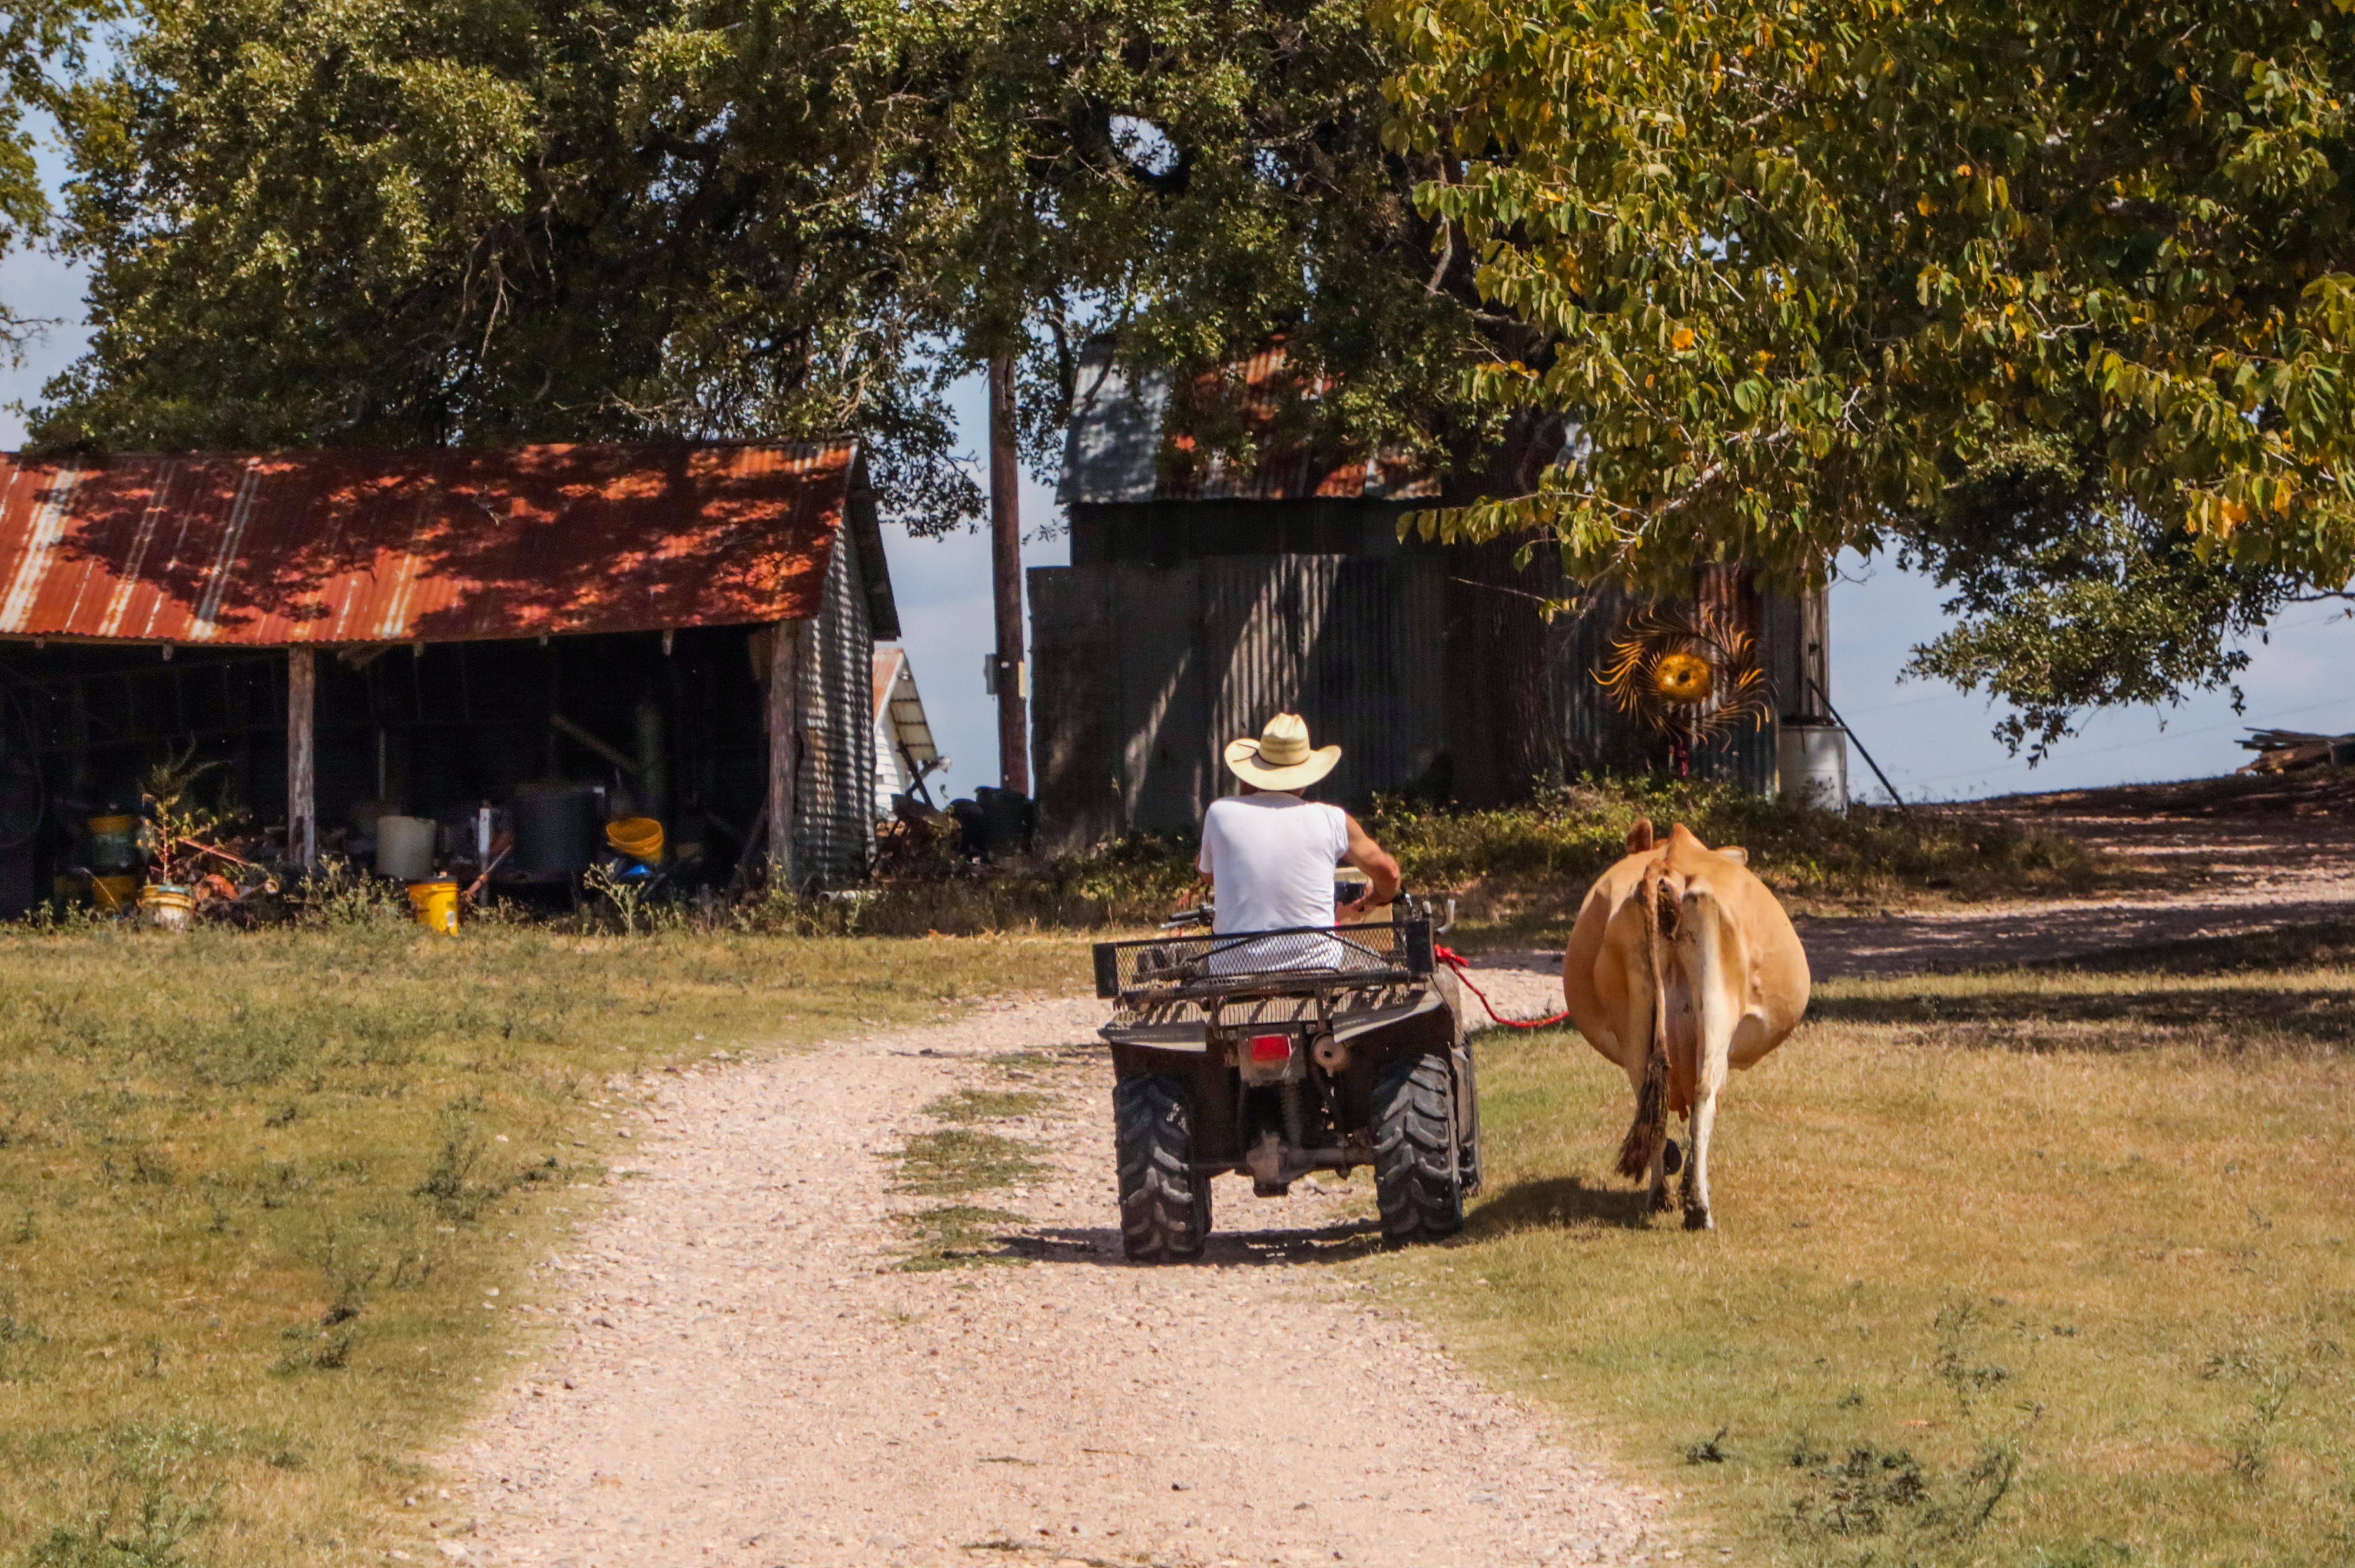
farm, rural, mode of transport, cart, vehicle, tree, rural area, carriage, plant, landscape, ranch, pack animal, wagon, oxcart, grass, pasture, village